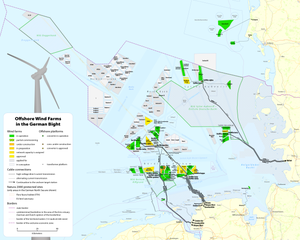
Le secteur de l'énergie éolienne en Allemagne a pris une grande importance : en 2019, la part de l'éolien dans la production d'électricité du pays atteint 20,9 % ; en 2018, l'Allemagne se place au 1ᵉʳ rang européen pour la production d'électricité éolienne : 111,6 TWh, soit 29,4 % du total de l'Union européenne, et pour la puissance installée : 32,9 % ; au niveau mondial, l'Allemagne se place au 3ᵉ rang avec 8,8 % de la production mondiale et 10,1 % de la puissance totale, derrière la Chine et les États-Unis, et au 2ᵉ rang pour les éoliennes offshore derrière le Royaume-Uni.